Sky position (RA, Dec in degrees): 171.356, 19.794
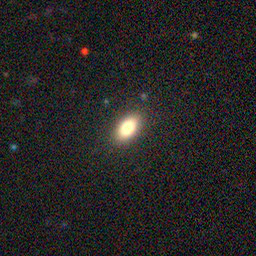
Galaxy morphology: In-between Round Smooth Galaxies